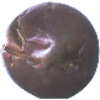
Label: passion_fruit